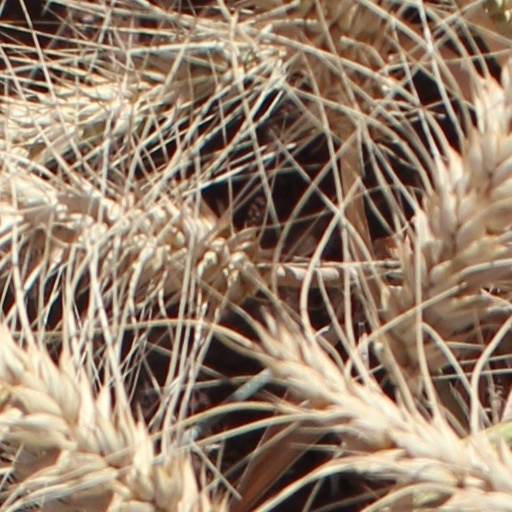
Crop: wheat